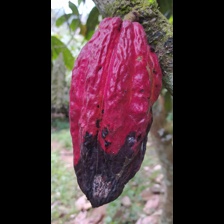
Label: phytophthora